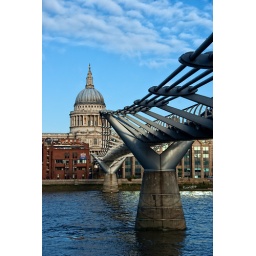
bridge over river